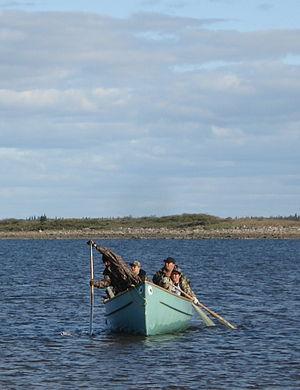
Cris de Chisasibi, à la Baie James, au Québec
Les Cris ou Eeyou sont l'un des peuples algonquiens d'Amérique du Nord.
Le projet de la Baie-James désigne une série d'aménagements hydroélectriques qui ont été construits pour Hydro-Québec par la Société d'énergie de la Baie James dans le bassin versant de la Grande Rivière et d'autres rivières du Nord-du-Québec depuis 1973. La puissance installée des neuf centrales en service atteignait 16 527 mégawatts à la fin de 2010. Deux centrales en construction, Eastmain-1-A et de la Sarcelle portent la capacité du complexe à 17 445 MW en 2012. La puissance installée du complexe équivaut à celle de toutes les centrales électriques d'un pays comme la Belgique.
L'histoire de l'électricité au Québec a été marquée par trois grandes phases qui s'étendent des années 1880 à nos jours.
Hydro-Québec est une société d'État québécoise responsable de la production, du transport et de la distribution de l'électricité au Québec. Fondée en 1944, son unique actionnaire est le gouvernement du Québec. La société a son siège social qui est située à Montréal.
Les impacts environnementaux du projet de la Baie-James ont été à l'origine de multiples controverses depuis l'annonce de ce projet en avril 1971. Le gigantesque complexe de 11 centrales hydroélectriques qui produit annuellement plus de 90 térawattheures a été construit sur une période de 40 ans dans un territoire d'une superficie de 200 000 km².
Pirates du Rhône est le premier roman écrit par Bernard Clavel en 1957, mais c'est un autre roman, L'ouvrier de la nuit qui a été publié en premier.